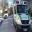
Label: ambulance